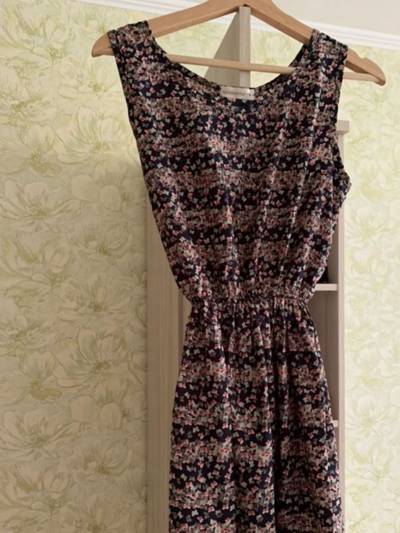
Waste category: clothes